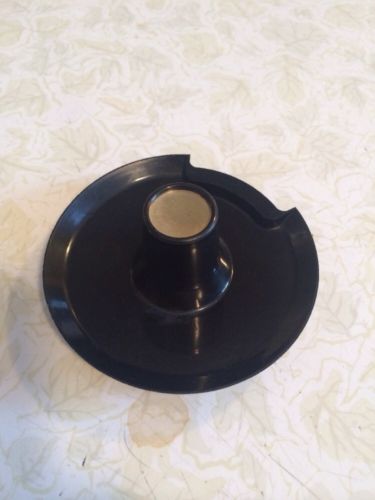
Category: kettle